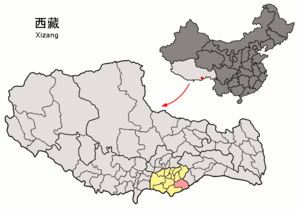
Le xian de Lhünzê est un district administratif de la région autonome du Tibet en Chine. Il est placé sous la juridiction de la préfecture de Shannan.